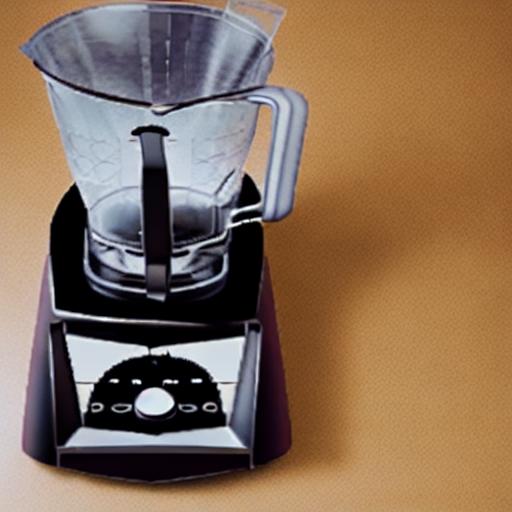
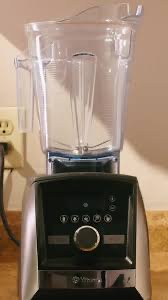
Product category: items_blender
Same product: no